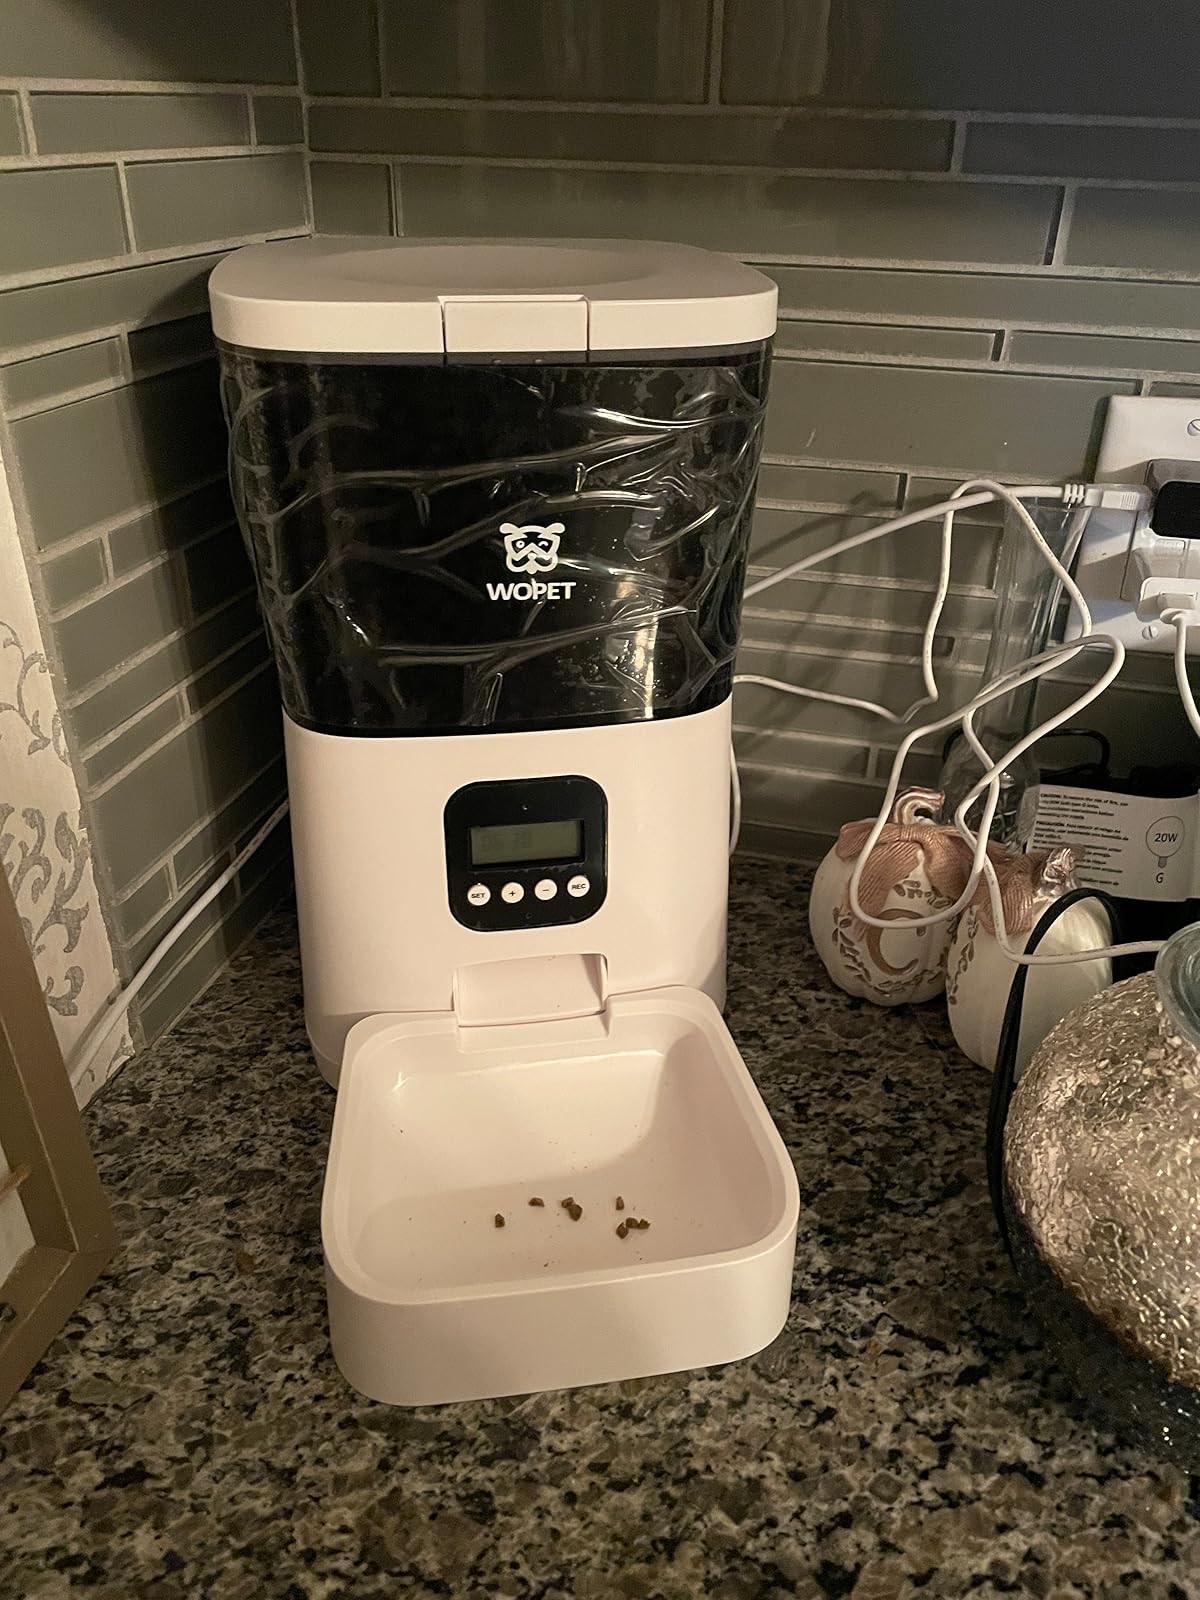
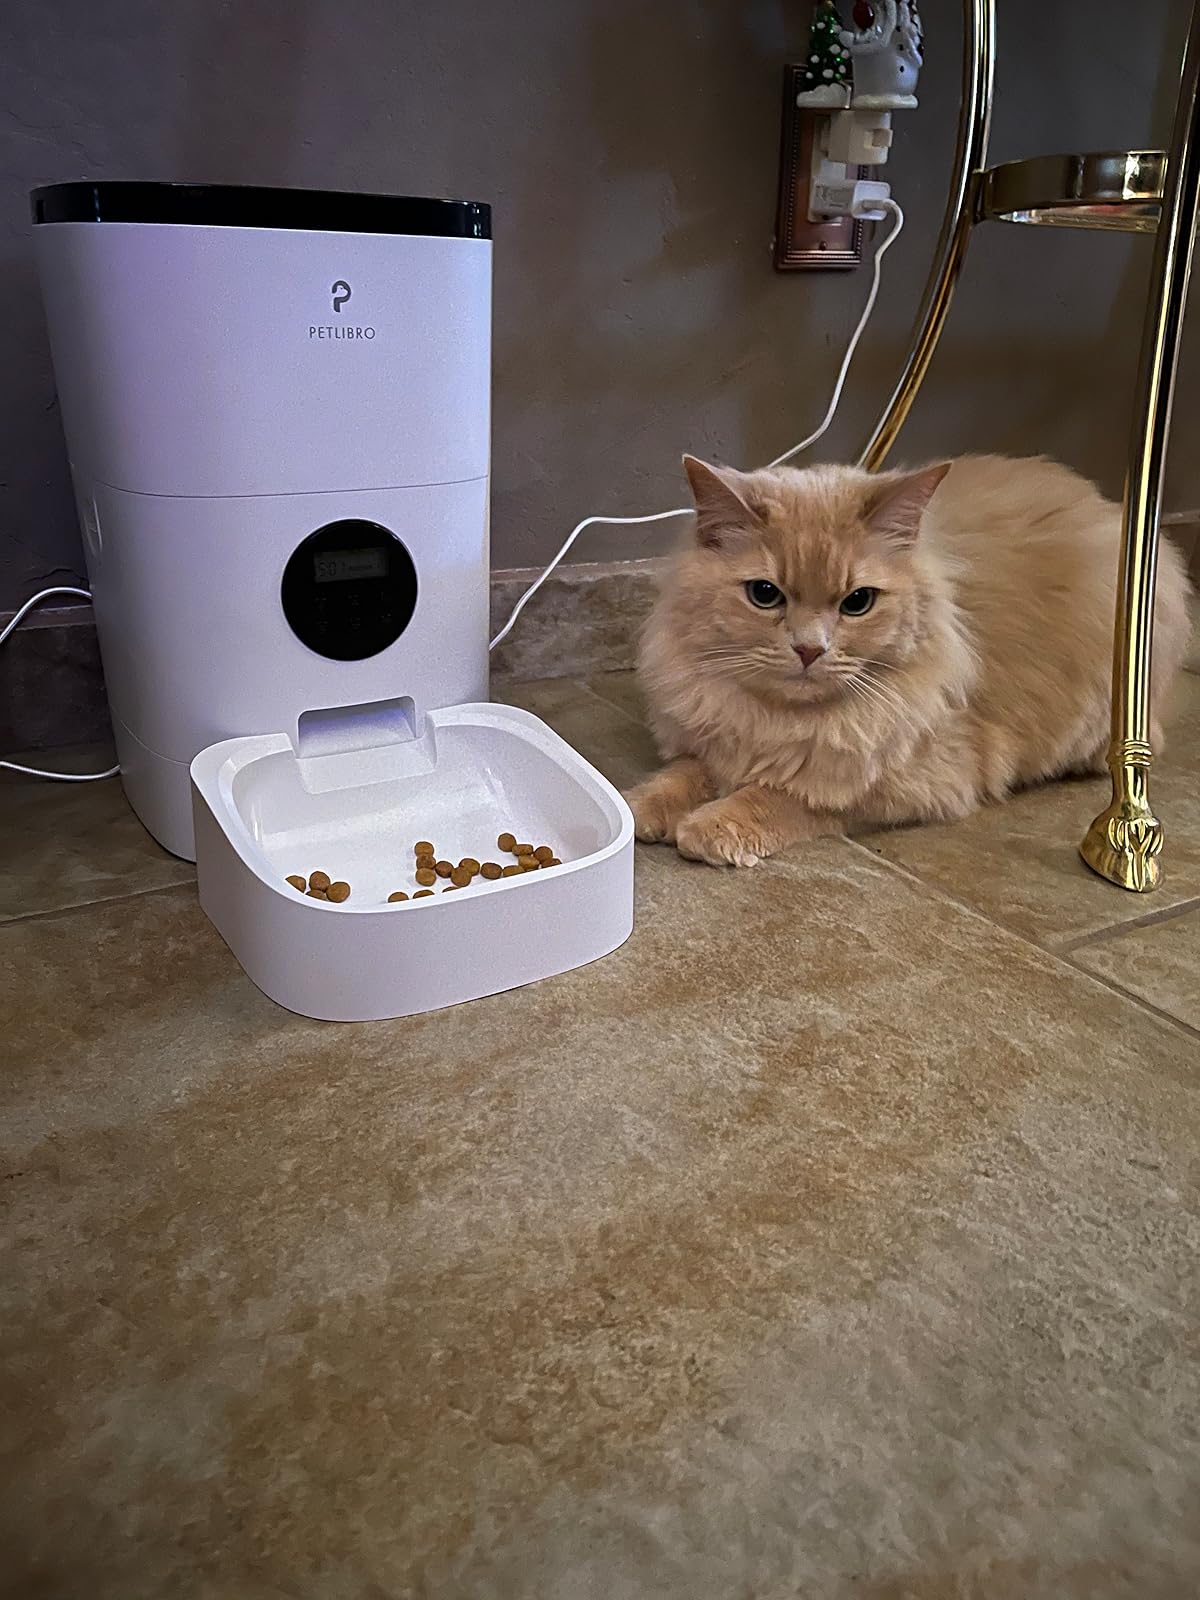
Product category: items_feeder
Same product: no